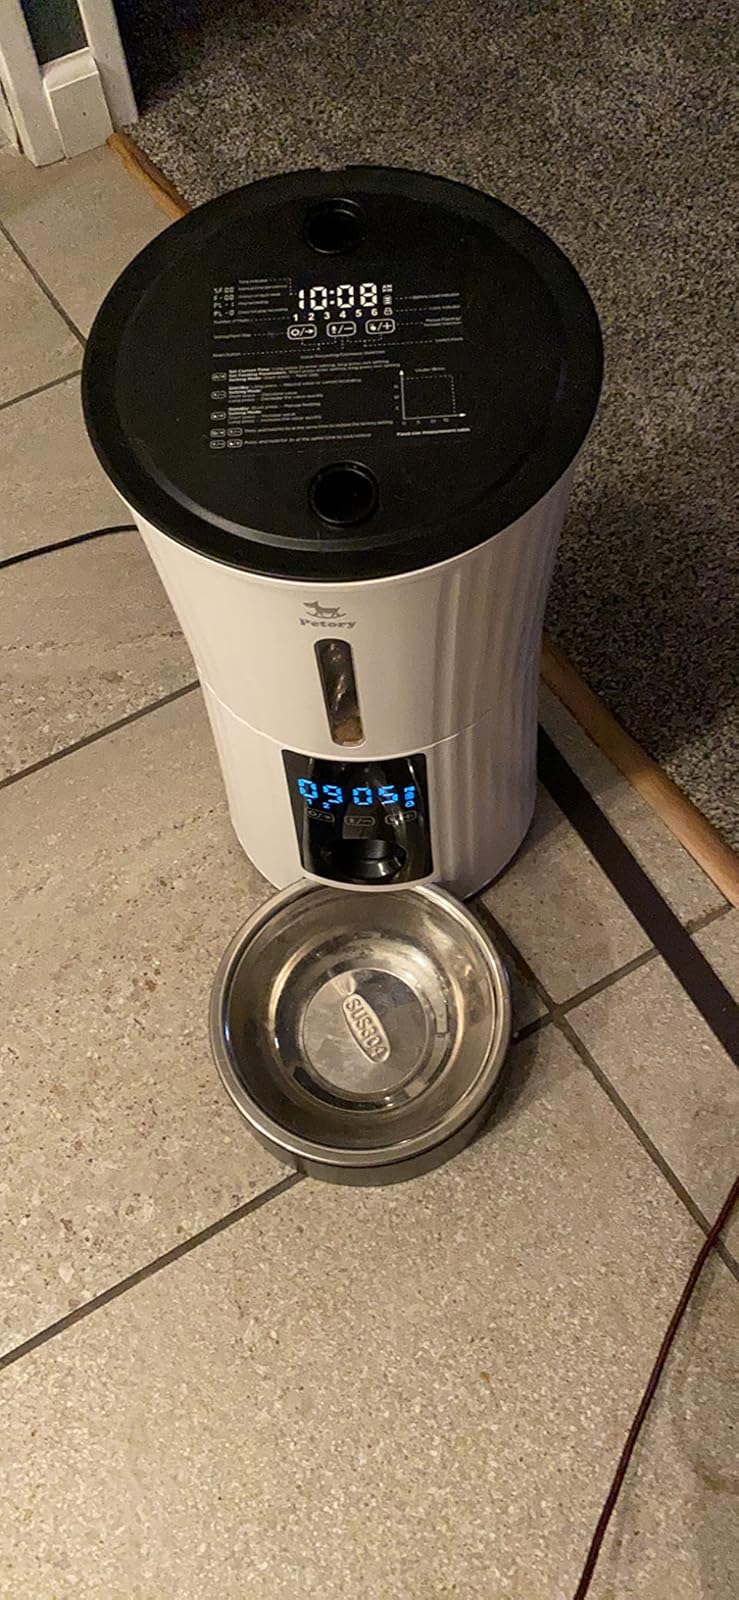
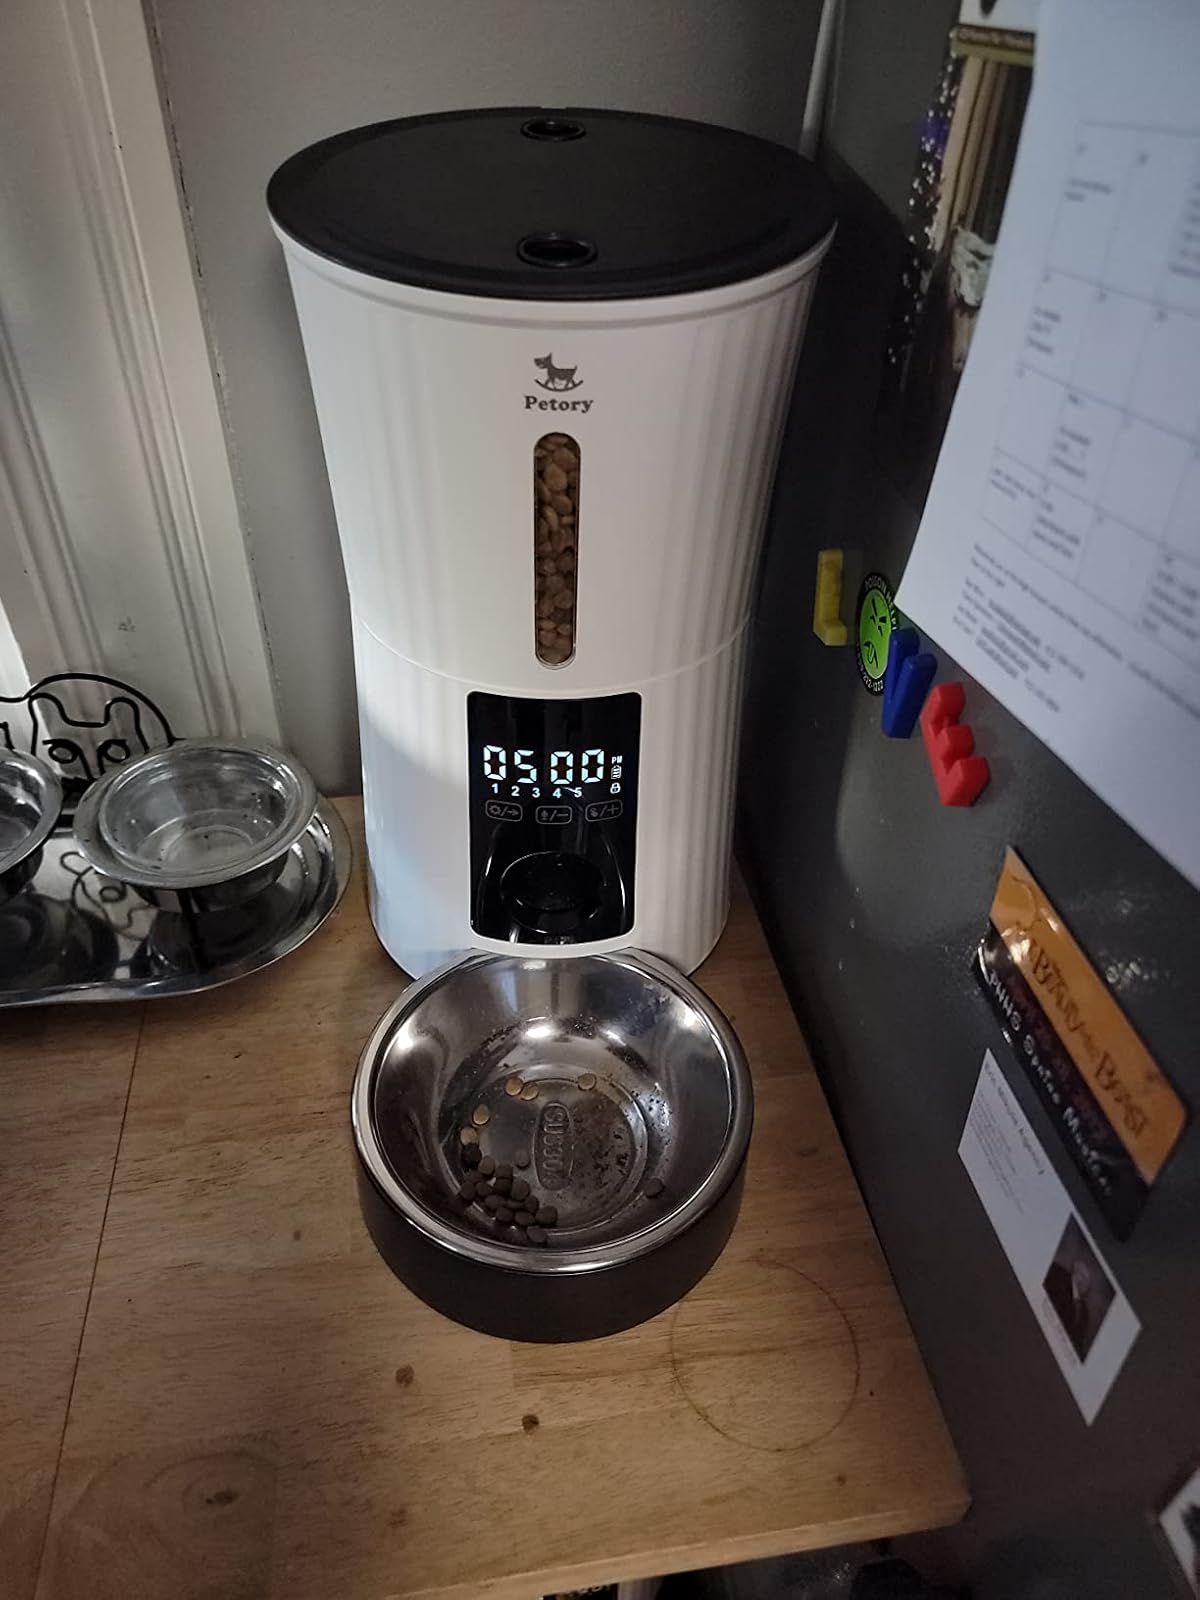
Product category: items_feeder
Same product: yes